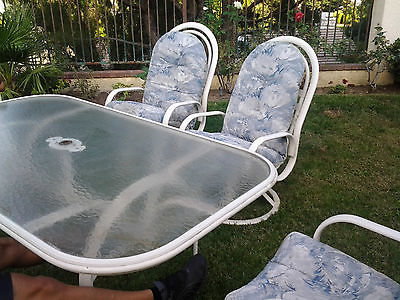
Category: table